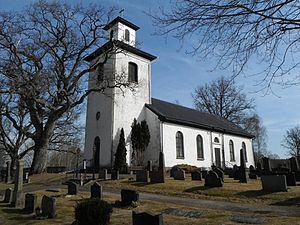
Källsjö est un village en Halland, Suède. Le village a une population de 295 habitants.